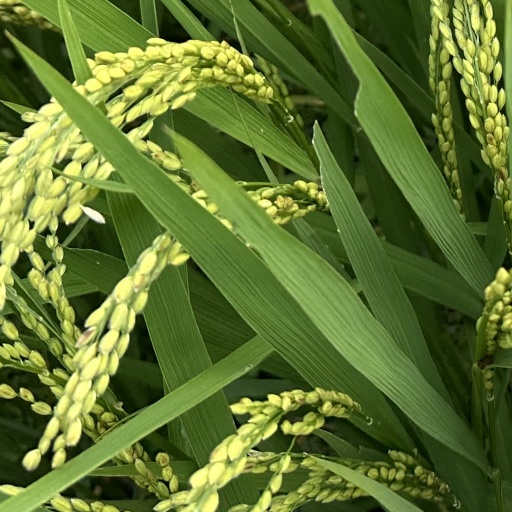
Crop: rice